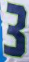
Number: 3